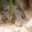
Label: crocodile